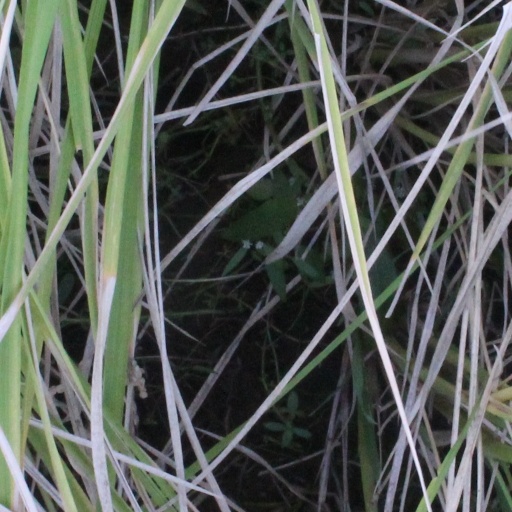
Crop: rice